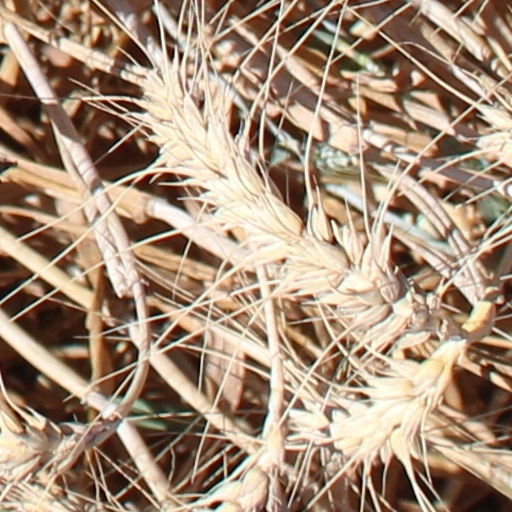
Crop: wheat